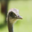
Label: bird